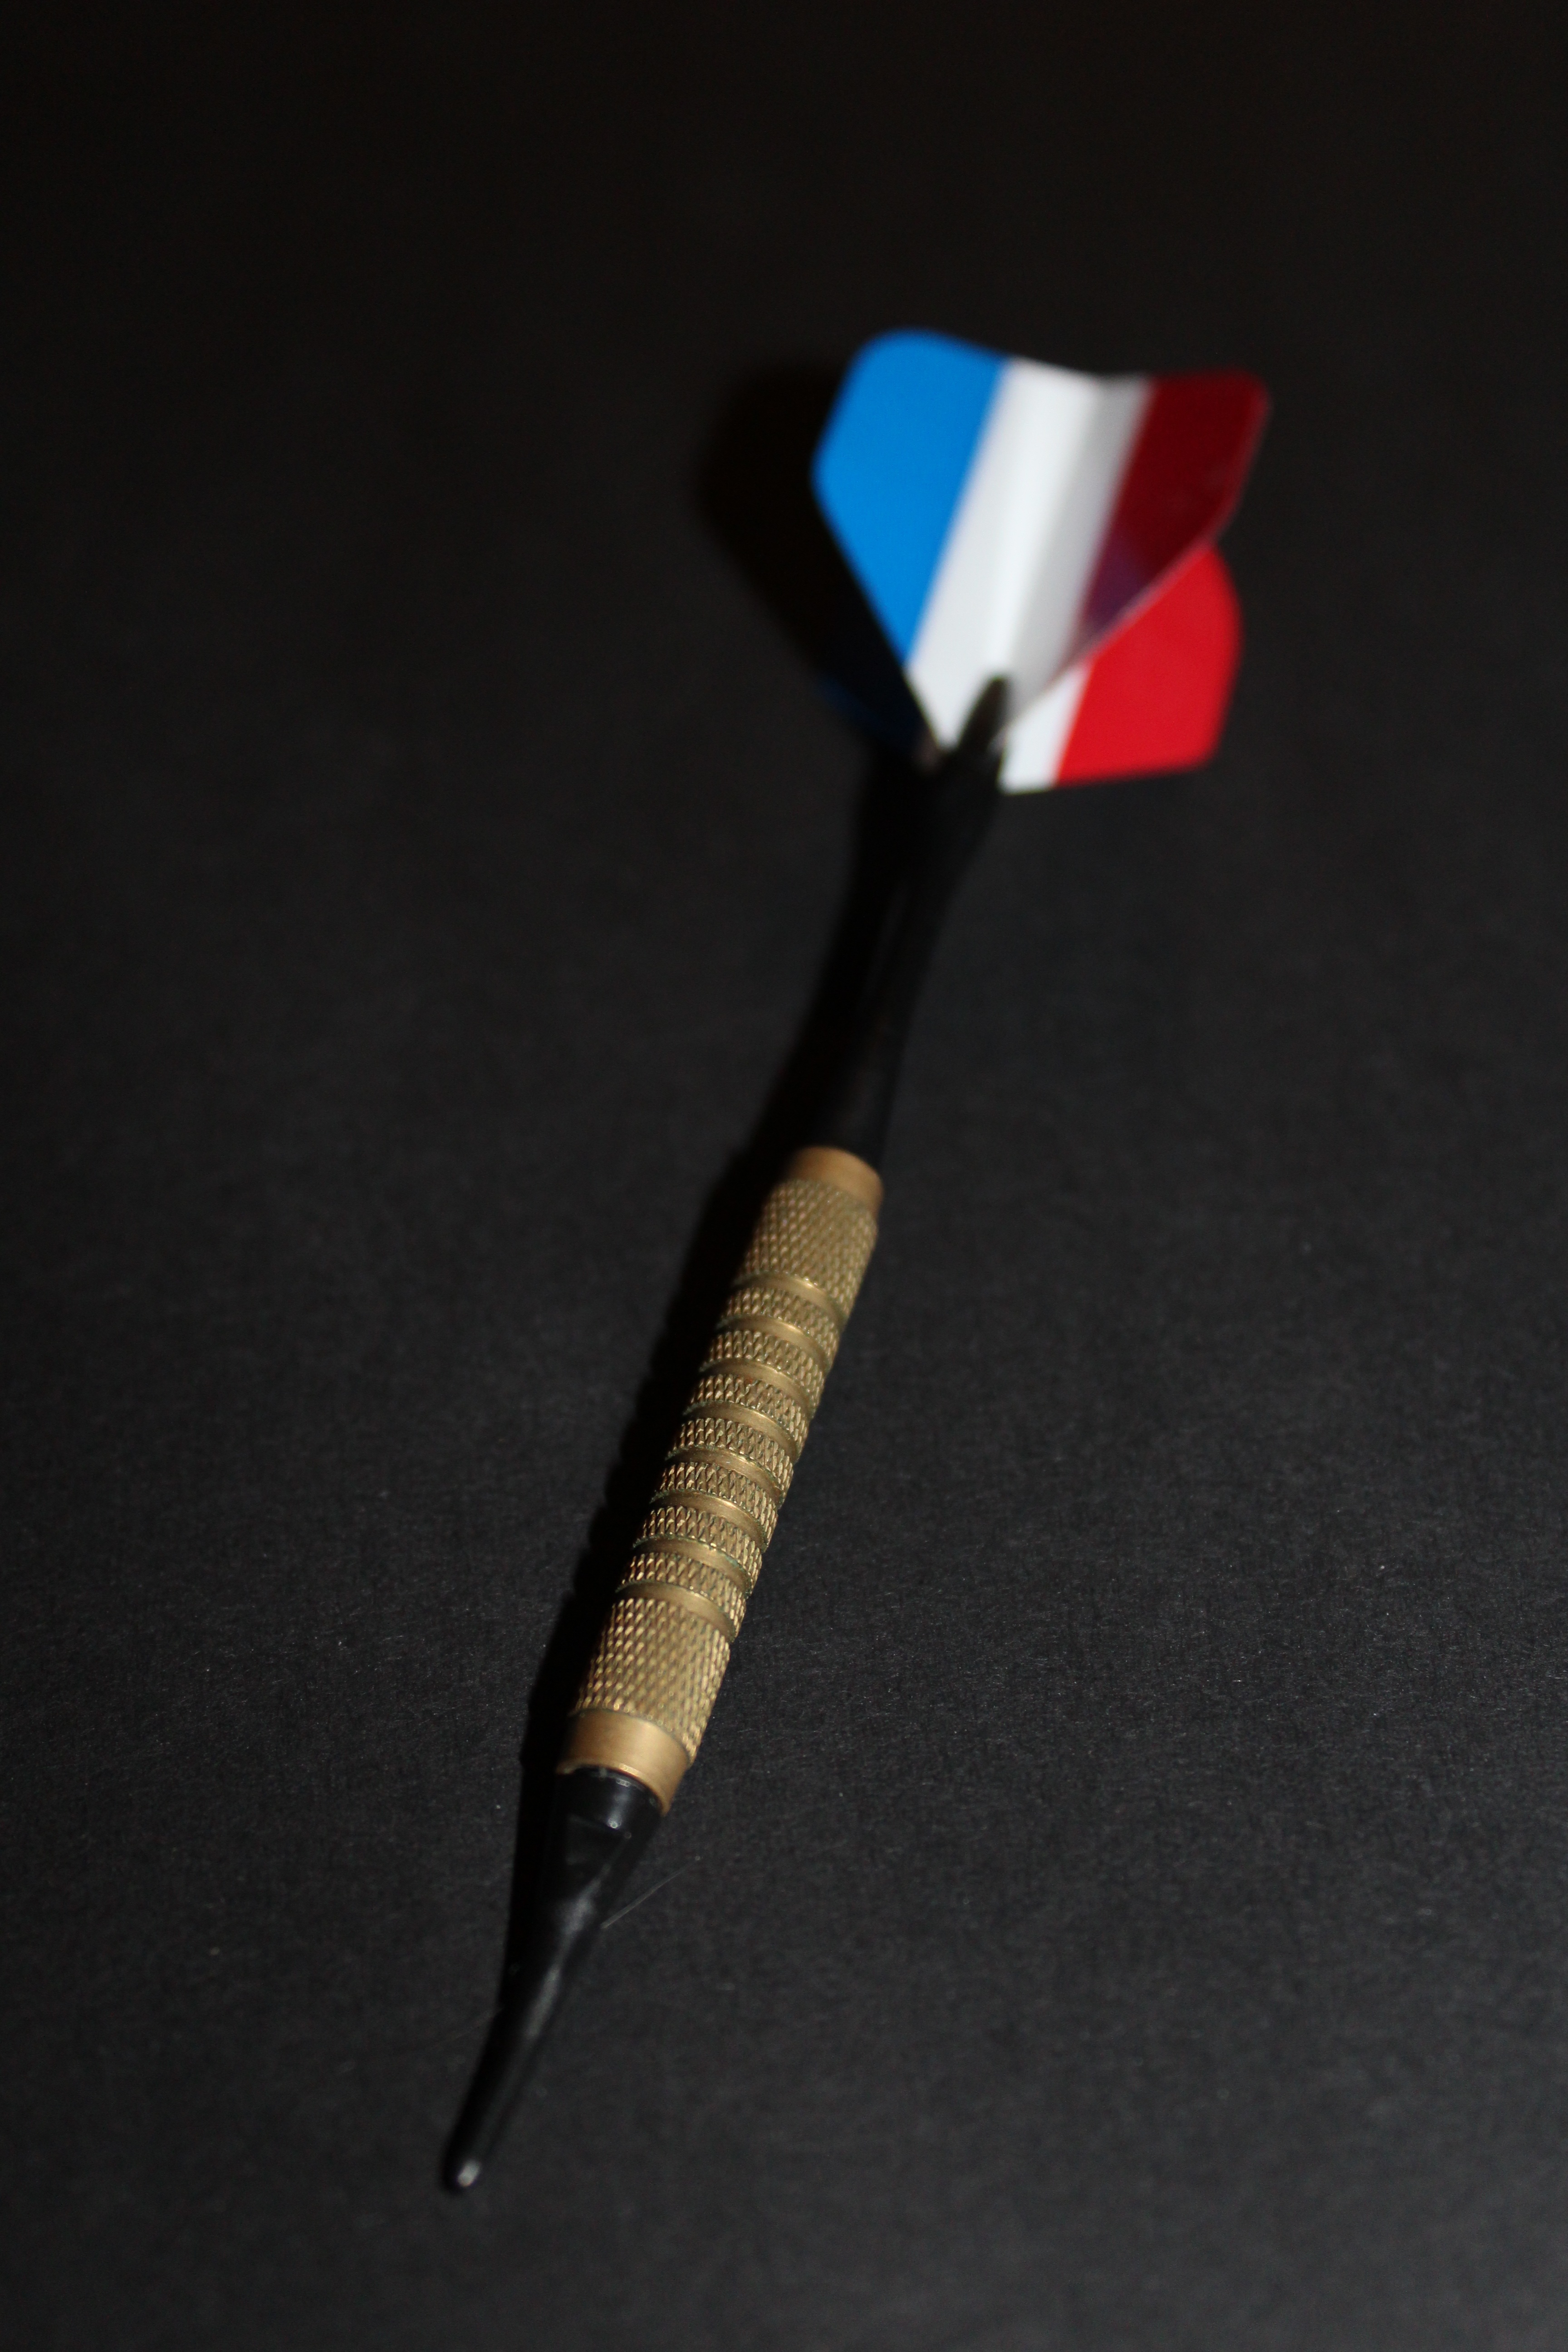
play, france, arrow, target, dart, bull's eye, play darts, game of darts, delivering, indoor games and sports, without fail